Latinus Silvius

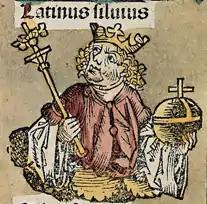
Latinus Silvius from Nuremberg chronicles

Latinius Silvius (said to have reigned 1079–1028 BC) was the fourth descendant of Aeneas and fourth in the list of mythical kings of Alba Longa (according to Livy). Titus Livius credits him with founding a majority of the settlements in Latium. It is, however, unclear if this person ever existed.